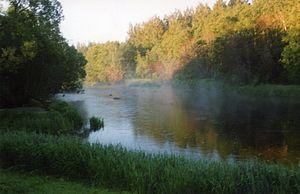
Le fleuve Pärnu est un fleuve d'Estonie long de 144 kilomètres qui se jette au nord du golfe de Riga au niveau de la ville côtière de Pärnu.